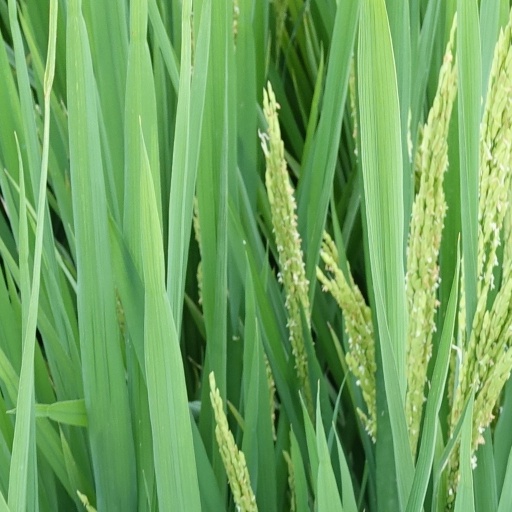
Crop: rice